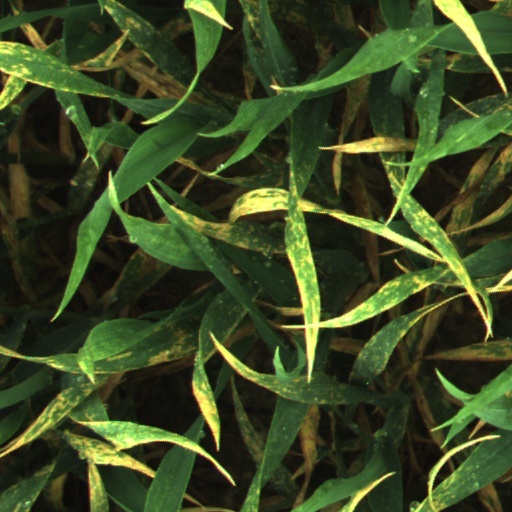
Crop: wheat